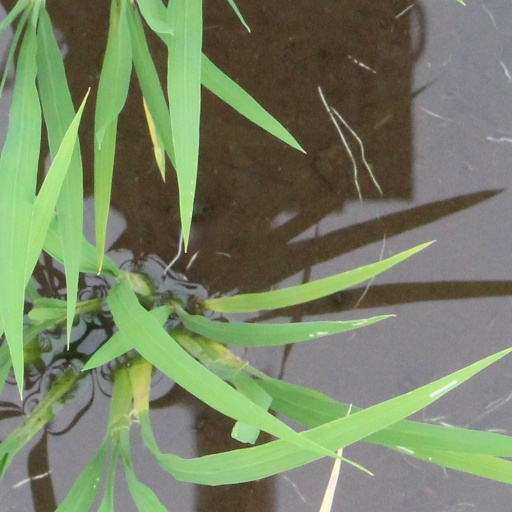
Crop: rice